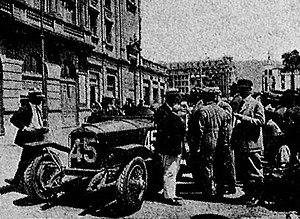
André Boillot et Louis Rigal en 1928, vainqueurs du GP de SaintSébastien tourisme, sur Peugeot 18CV ss
André Boillot, dit Dribus au début des années 1930, né à Valentigney, berceau de la famille Peugeot, le 8 août 1891, mort en course le 5 juin 1932, est un pilote de course automobile français. Suivant les traces de son frère, Georges Boillot, il commença à piloter très jeune.
Les 12 Heures de Saint-Sébastien sont une course automobile internationale d'endurance pour voitures de tourisme, disputée entre 1925 et 1929 sur le circuit de Lasarte.
Louis Rigal, né le 20 juillet 1887 à Paris et mort le 8 juillet 1974 à Argenteuil à près de 87 ans, est un ancien pilote automobile français, de courses d'endurance et de Grand Prix.